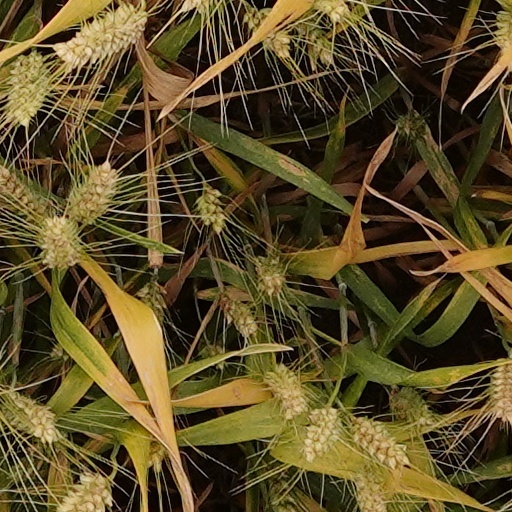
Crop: wheat